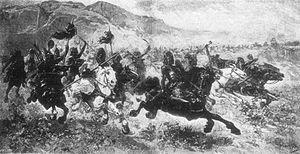
La cavalerie dans la Rome antique ne constituait pas, à l'origine, une arme indépendante au sein de l'armée romaine : chaque légion avait sa cavalerie organique.